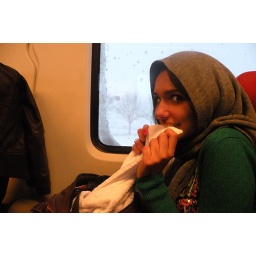
east european girl bites in towel